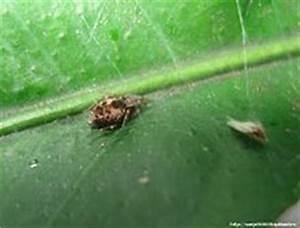
spider